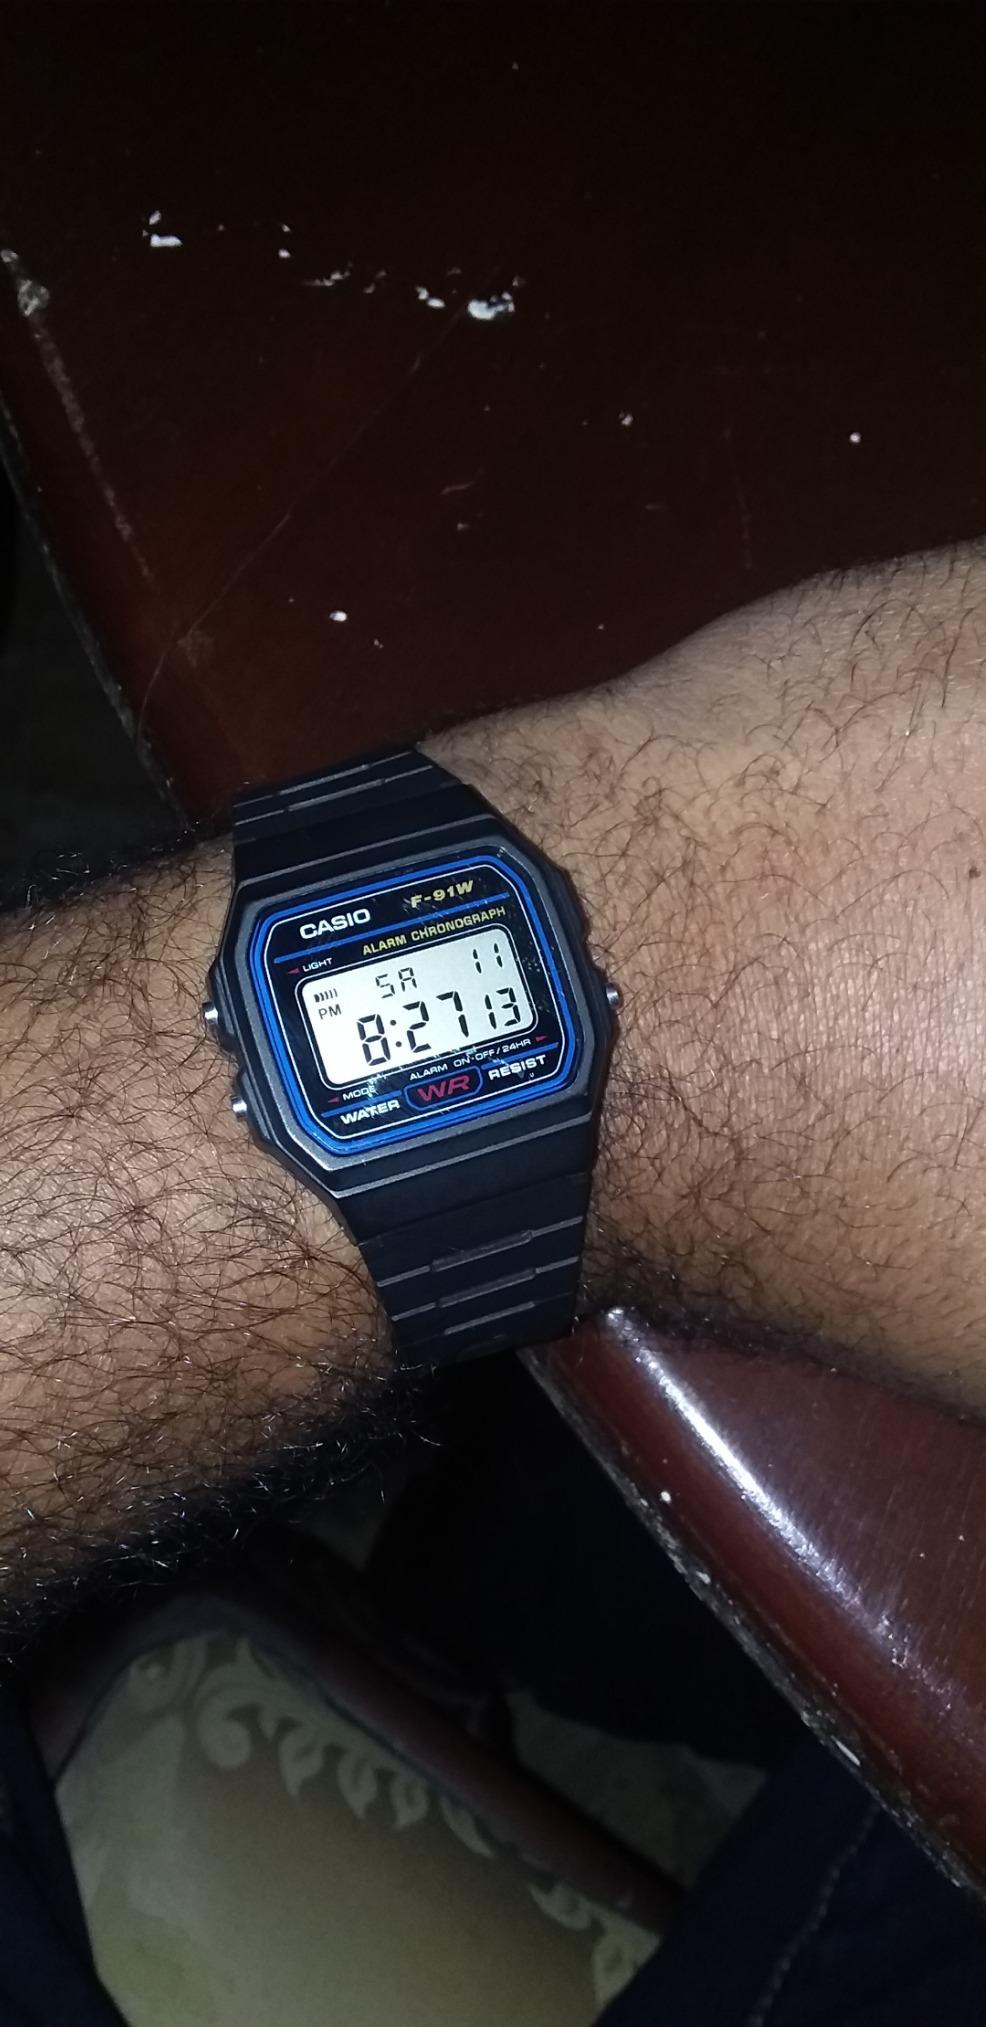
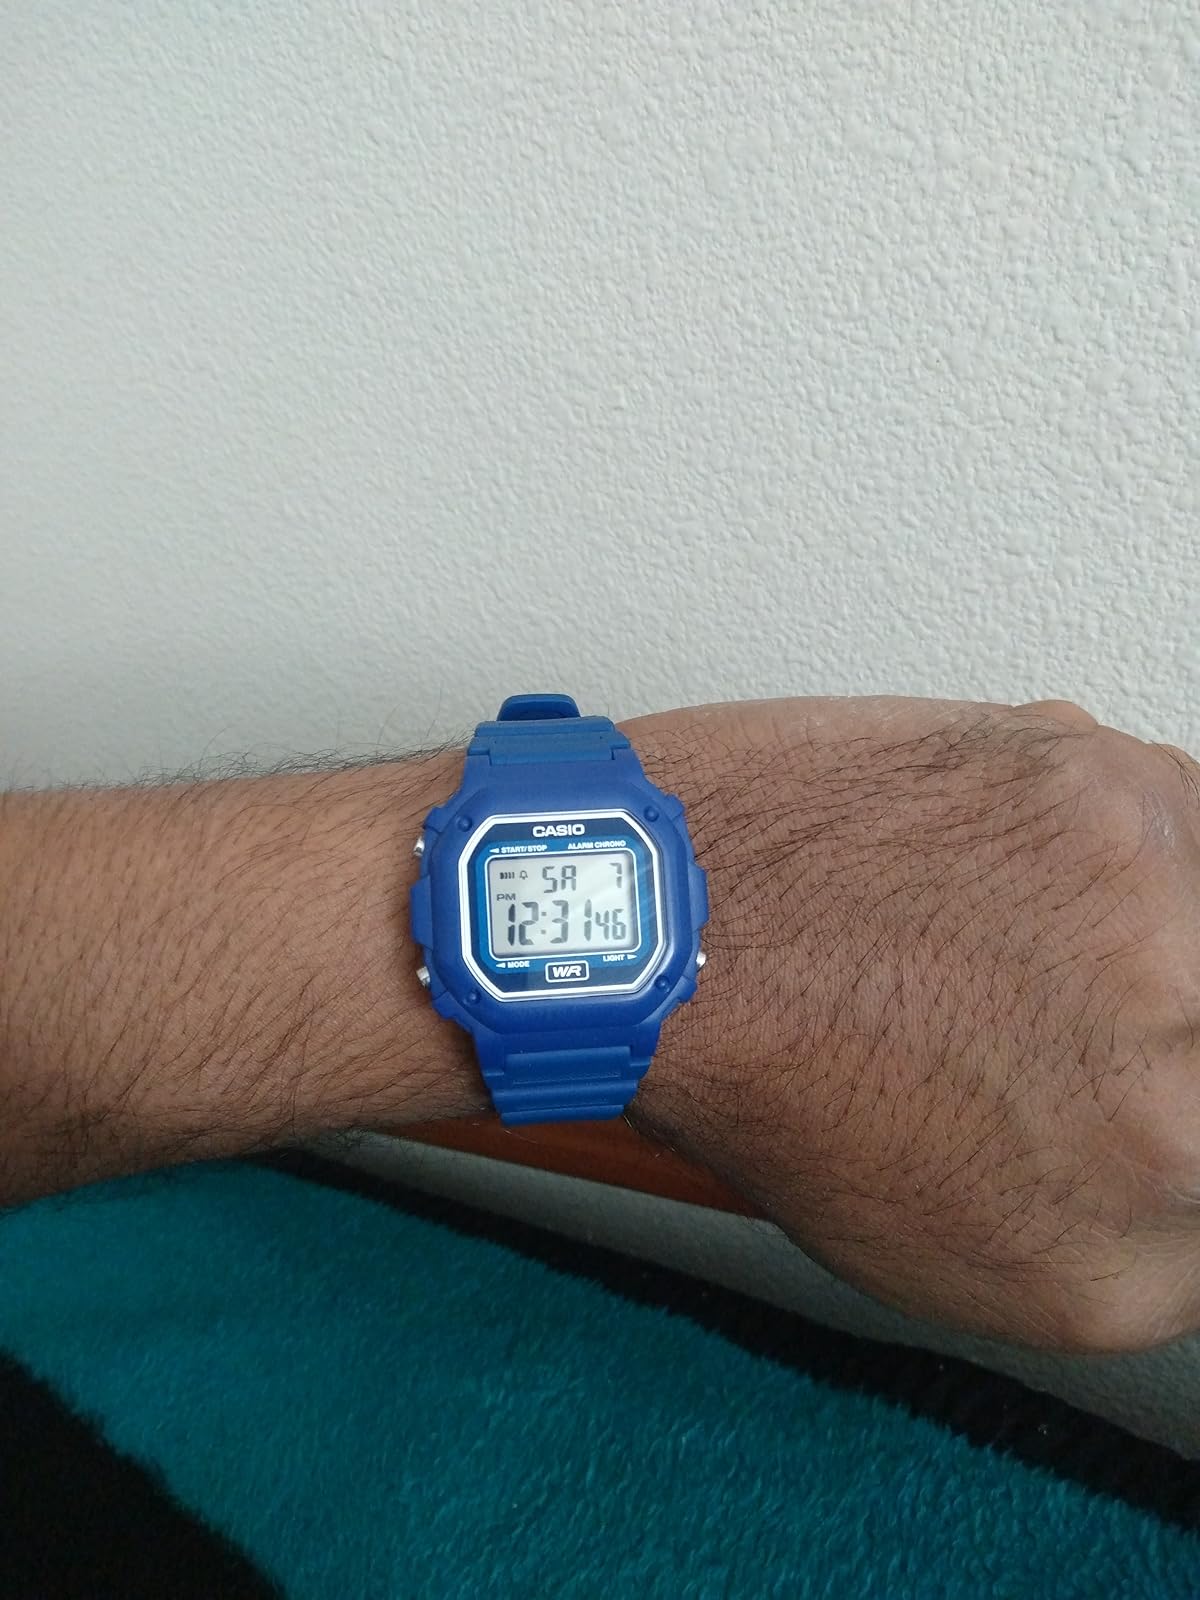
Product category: accessories_watch
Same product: no